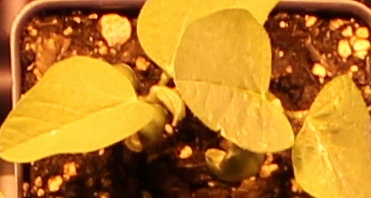
Label: Soybean